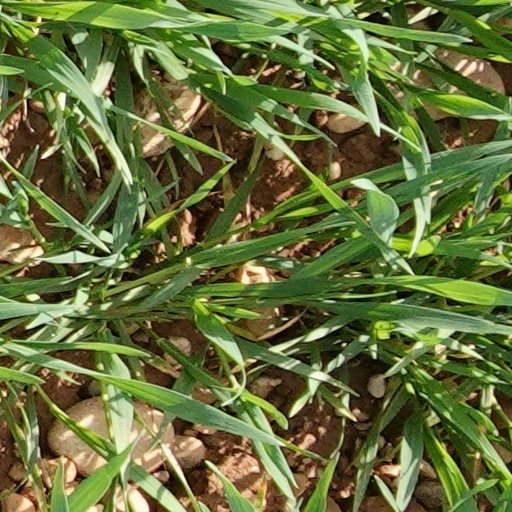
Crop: wheat